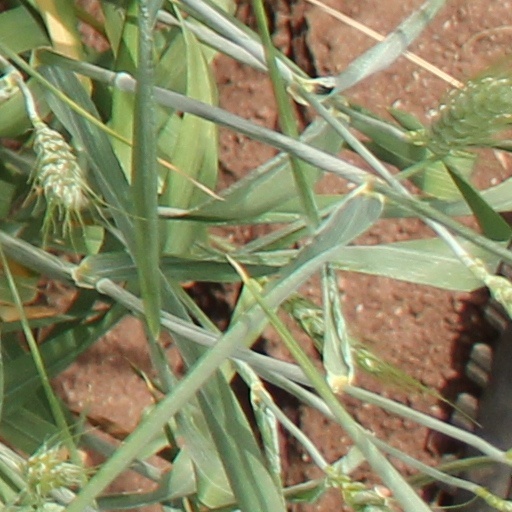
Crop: wheat